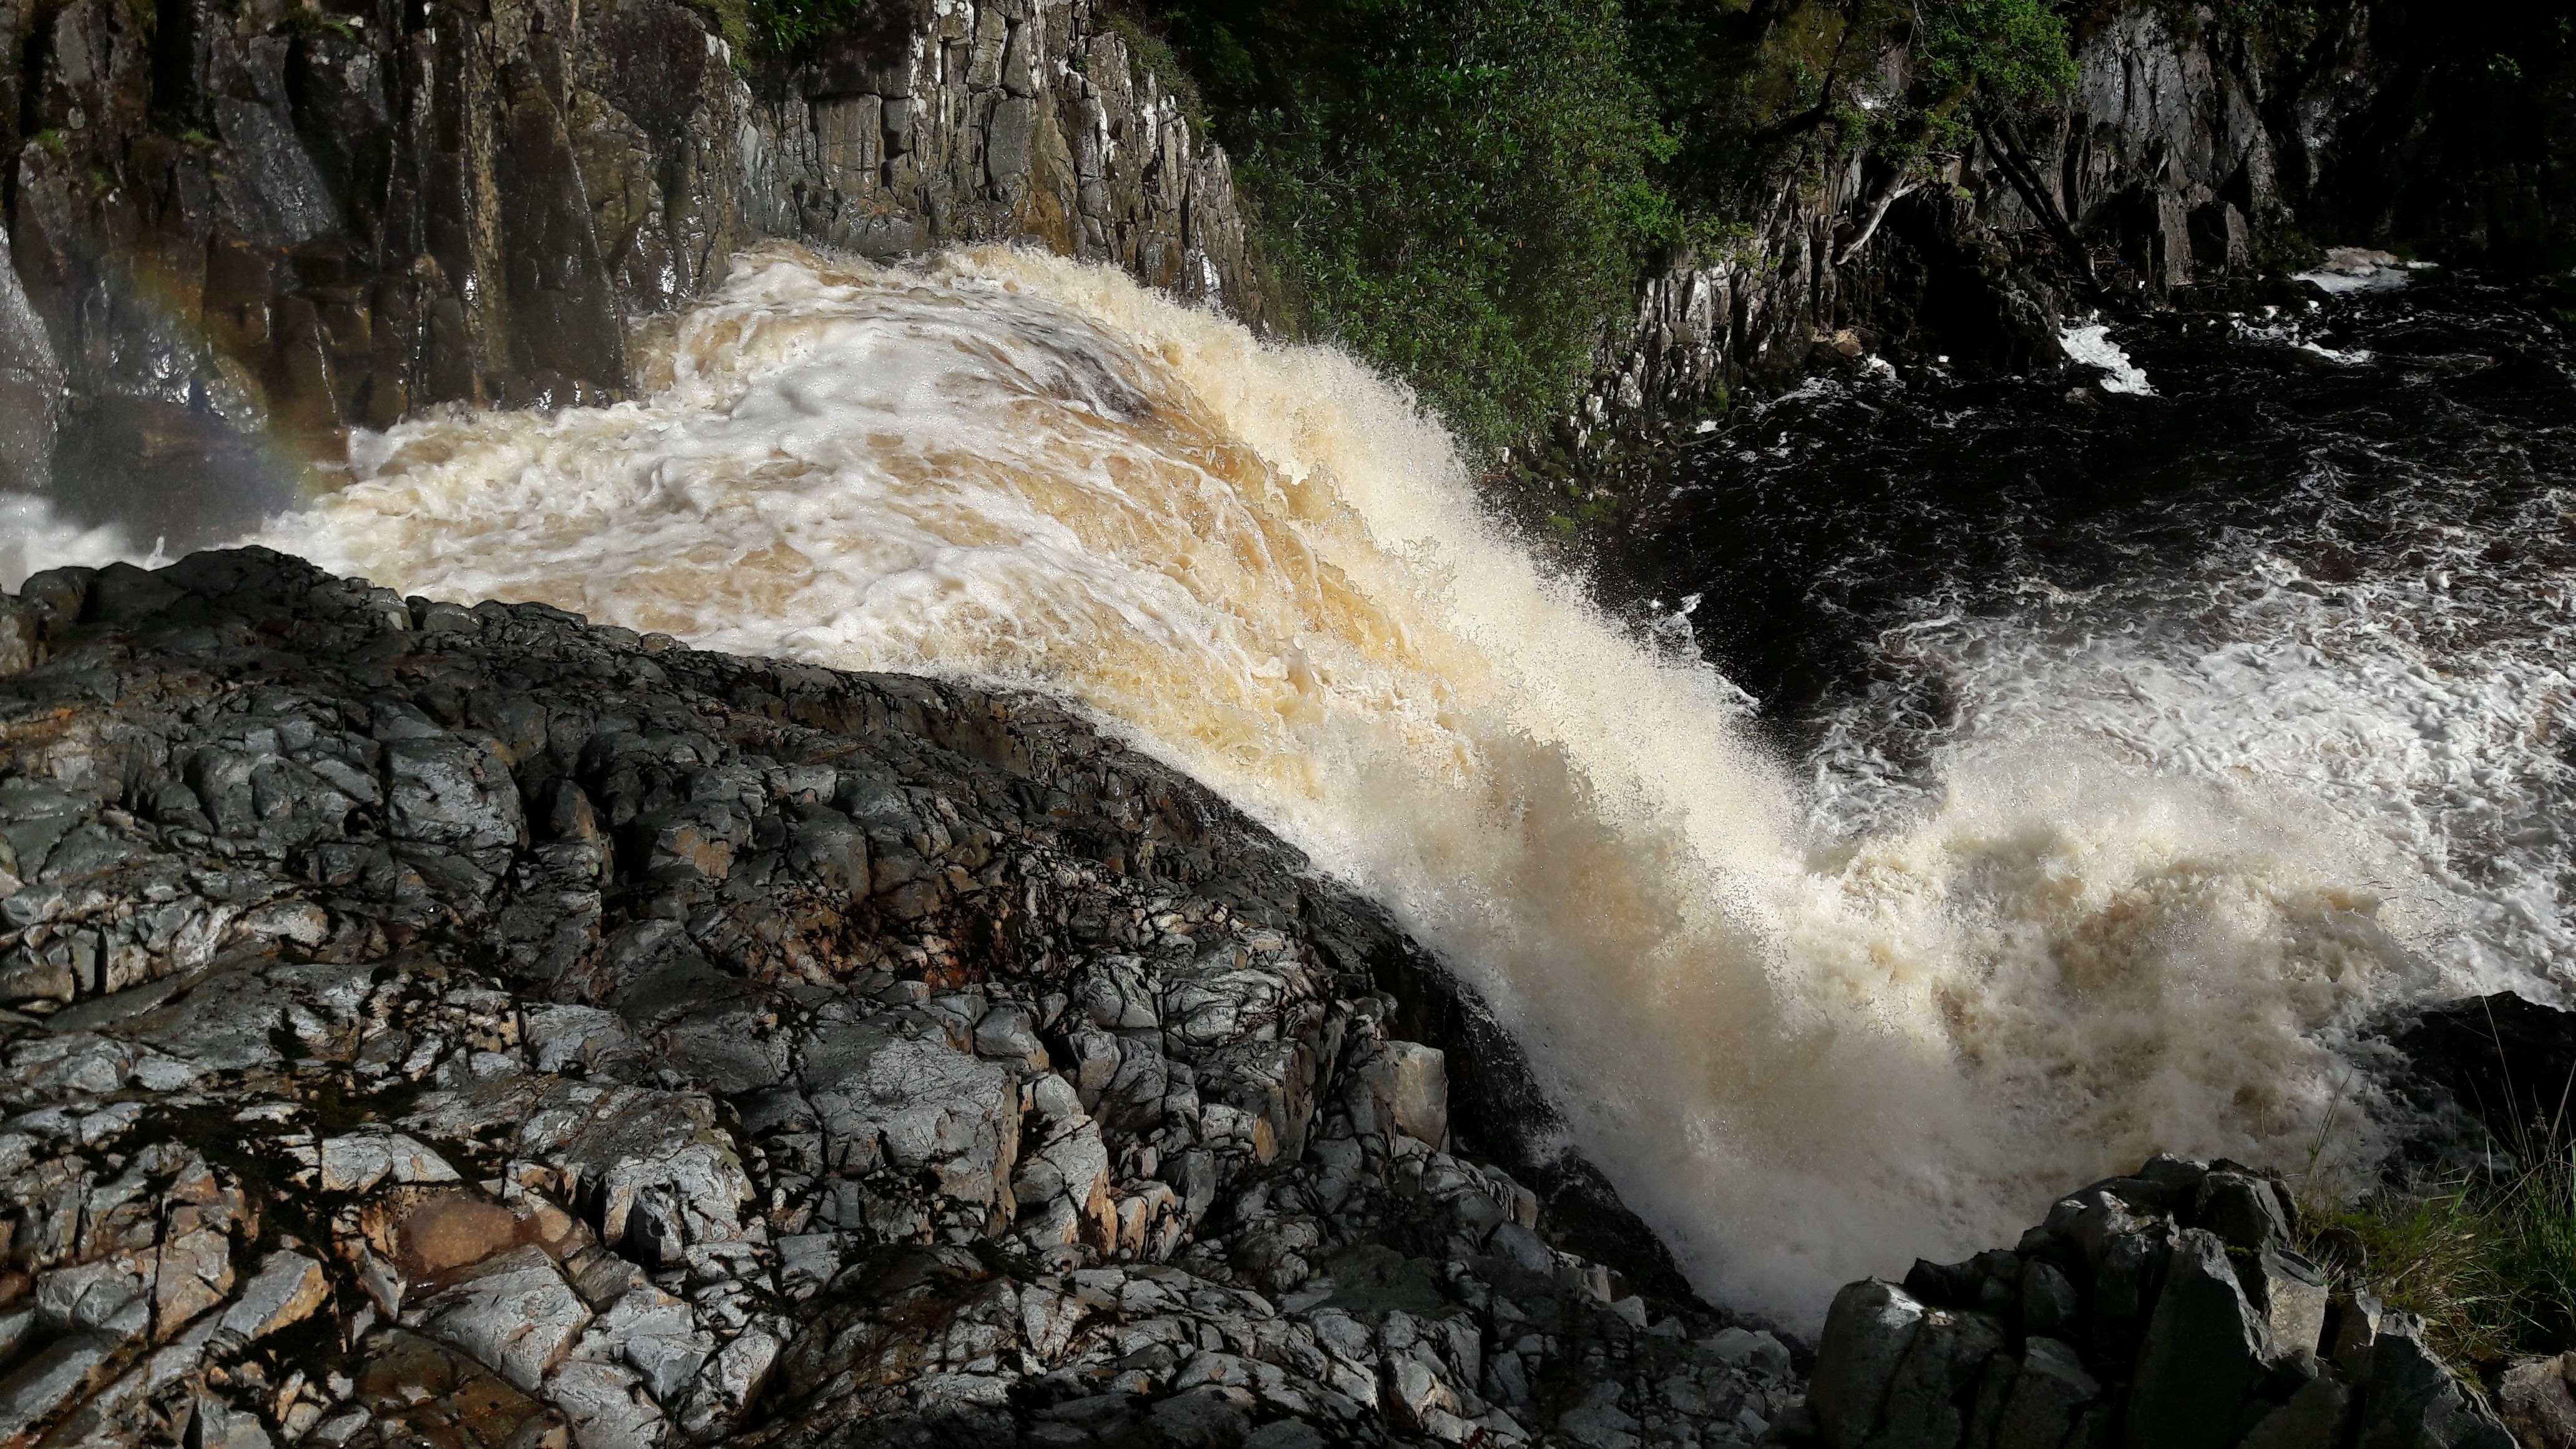
water, nature, rock, waterfall, wave, adventure, river, stream, flow, rapid, body of water, water feature, snowdonia, forest park, geological phenomenon, coed y brenin